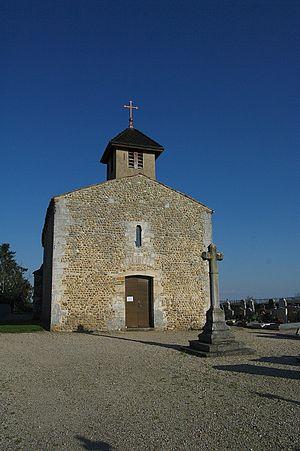
Église de Sainte-Olive dans l'Ain, construite en galets.